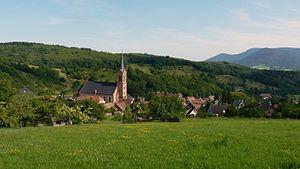
Vue sur le village de Breitenbach
Breitenbach est une commune française située dans le département du Bas-Rhin, en région Grand Est.